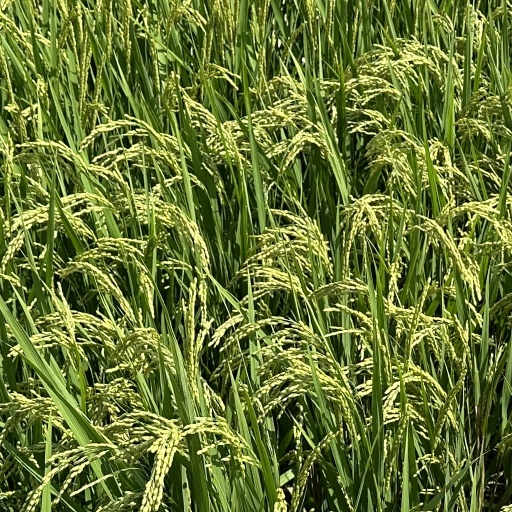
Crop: rice